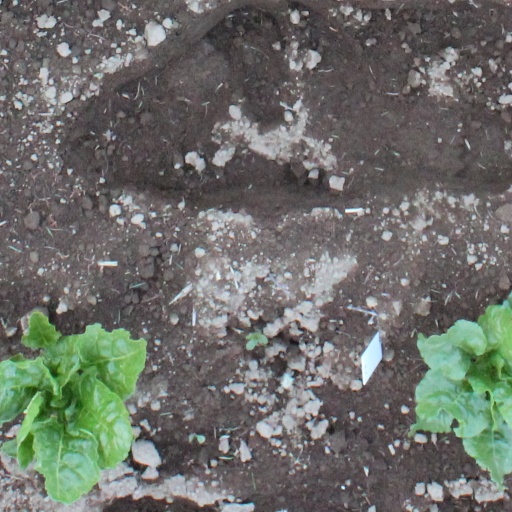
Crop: sugar beet